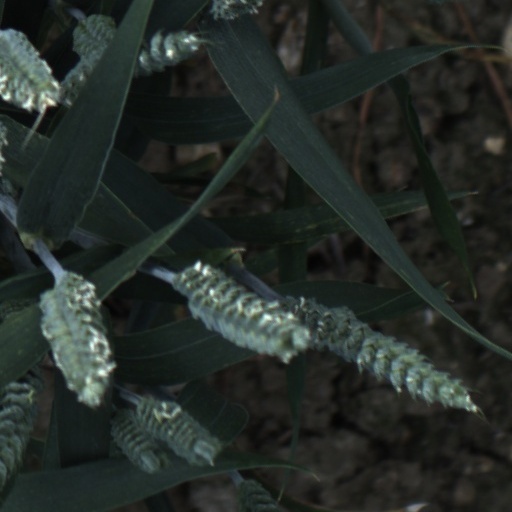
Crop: wheat